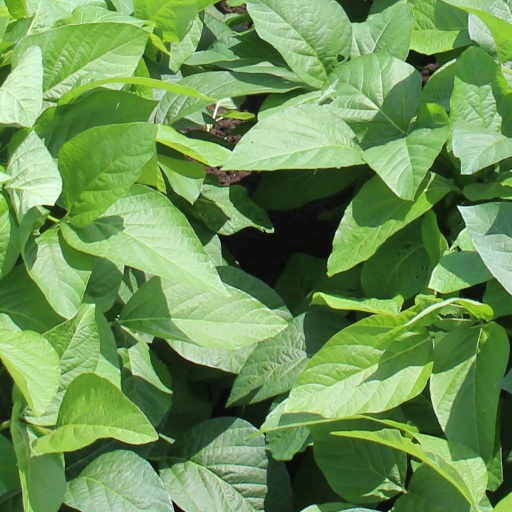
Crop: soybean